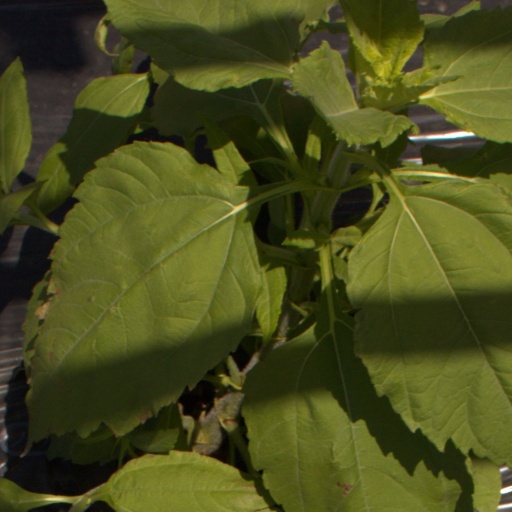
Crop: Jerusalem artichoke